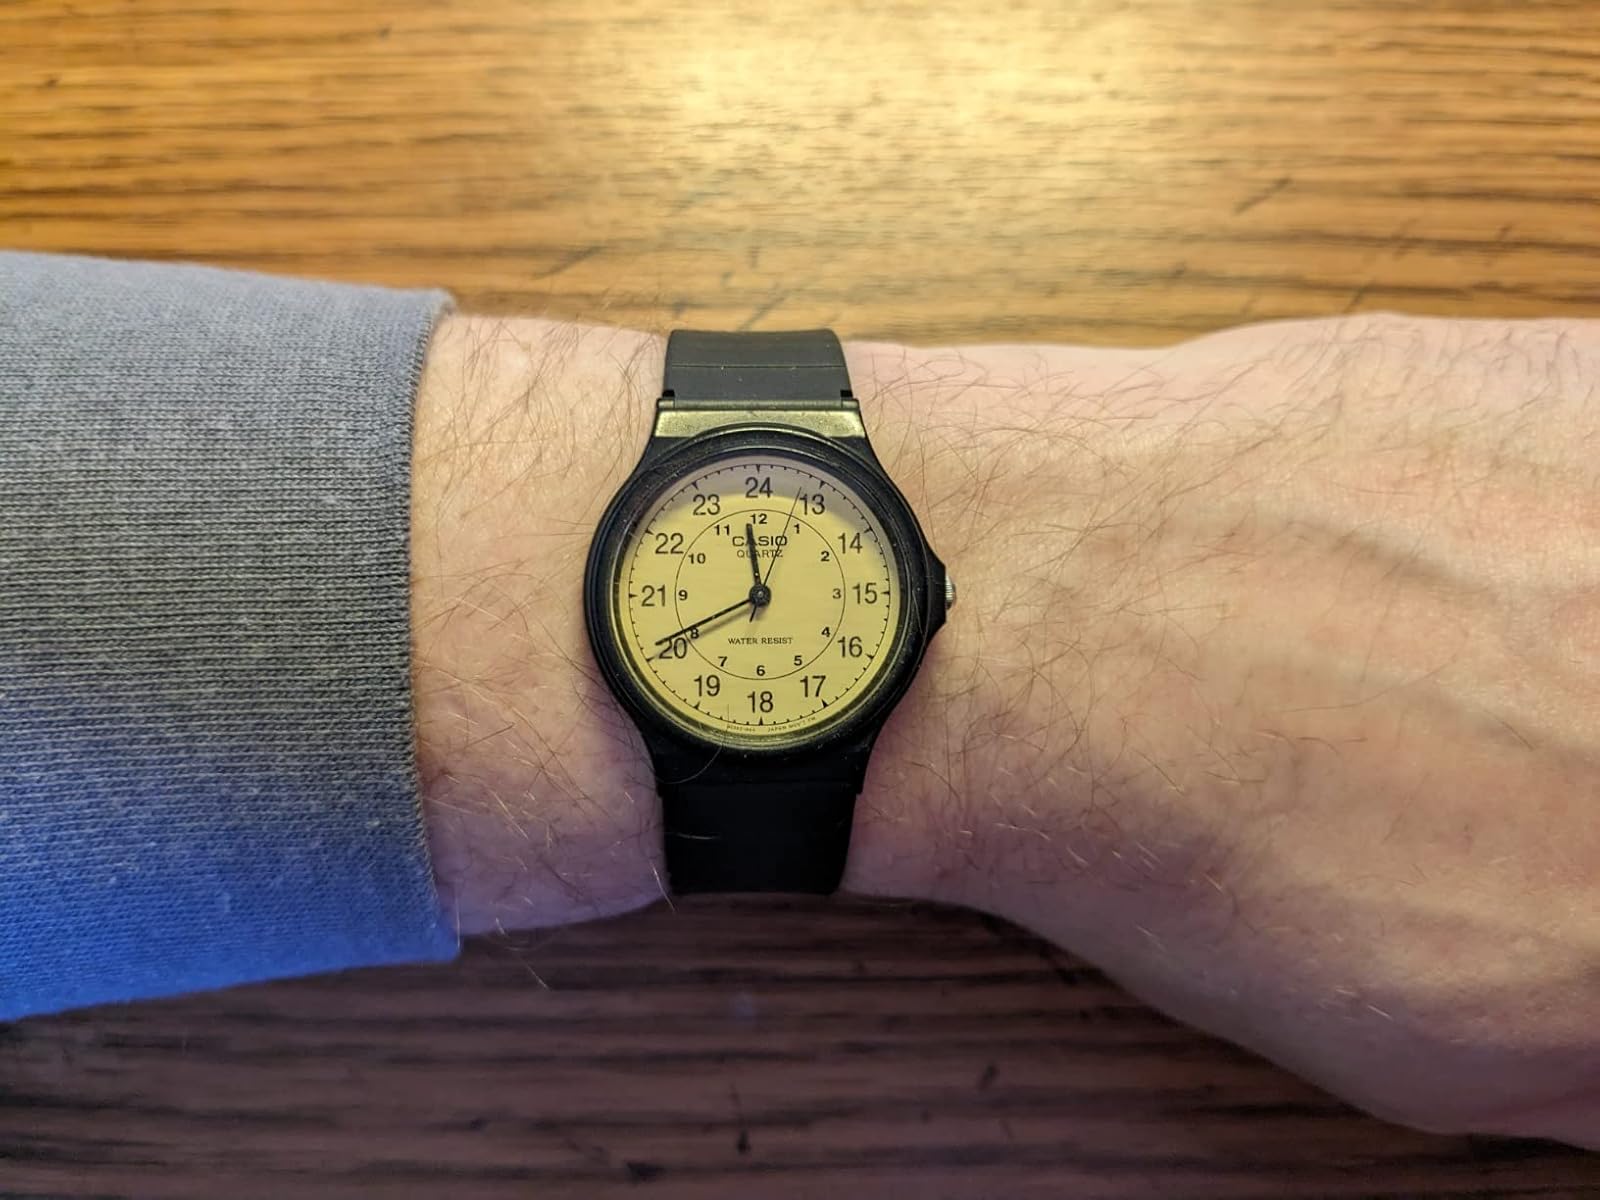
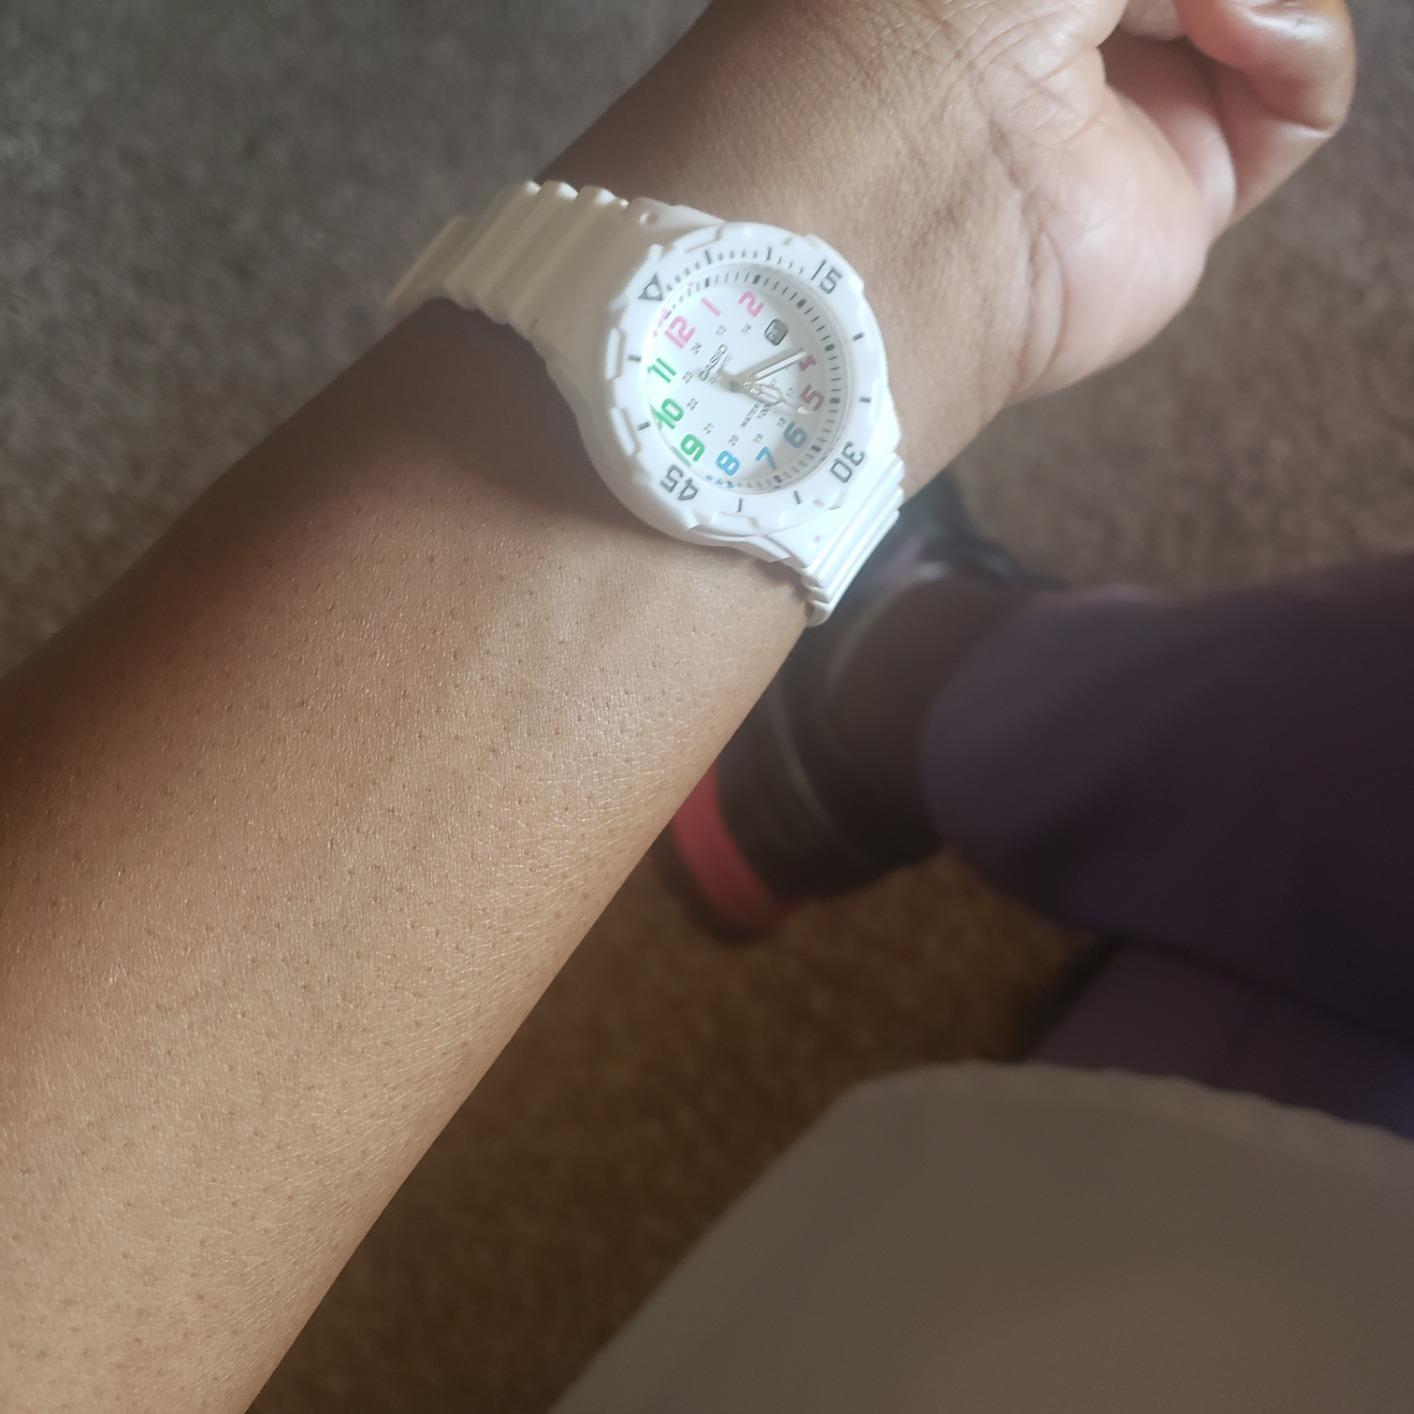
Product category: accessories_watch
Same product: no